Domestique

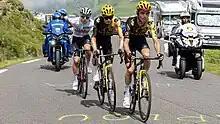
Sepp Kuss riding in support of Jonas Vingegaard at the 2023 Tour de France

There is a hierarchy among domestiques; the more accomplished, often called lieutenants or super-domestiques, are called upon during critical times. The lieutenant stays with the leader as long as possible during demanding periods. For example, Lance Armstrong used teammates Roberto Heras and José Azevedo as climbing domestiques to set pace during mountain stages of the Tour de France before making a decisive attack. Experienced super-domestiques often also have the role of captain, passing on tactical instructions to other riders and making tactical decisions when there is little or no contact with the coaching staff. Examples of traditional super-domestiques are Andreas Klöden with Astana Pro Team and George Hincapie who was a key lieutenant of U.S. Postal Team. Hincapie was also a domestique for Alberto Contador in 2007 and for Cadel Evans in 2011, when both went on to win the Tour.